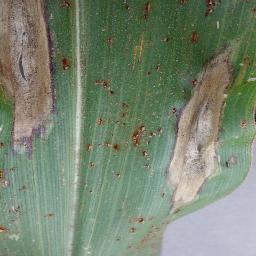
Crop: corn
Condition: (maize)_northern_blight